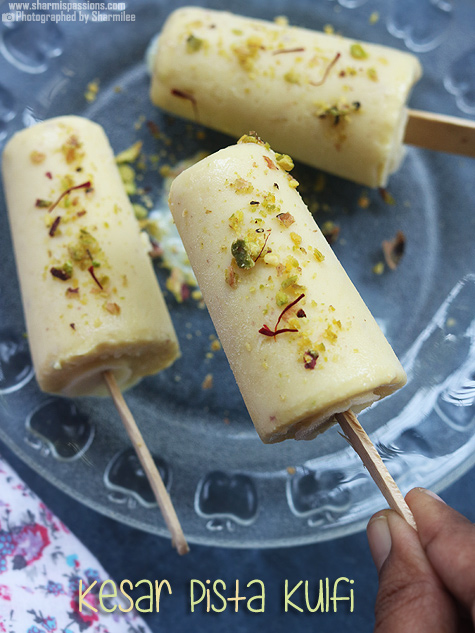
Dish: kulfi